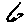
Label: 6